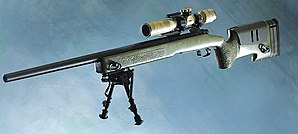
Finskytte / Finskyttens midler
M40/A3 finskytteriffel
En finskytte er en præcisionsskytte i politi og militær til specialopgaver. De skal med riffel ramme et mål på lang afstand. Hærens kampskole skelner mellem finskytter og specialskytter, der har samlebetegnelsen "snigskytter".